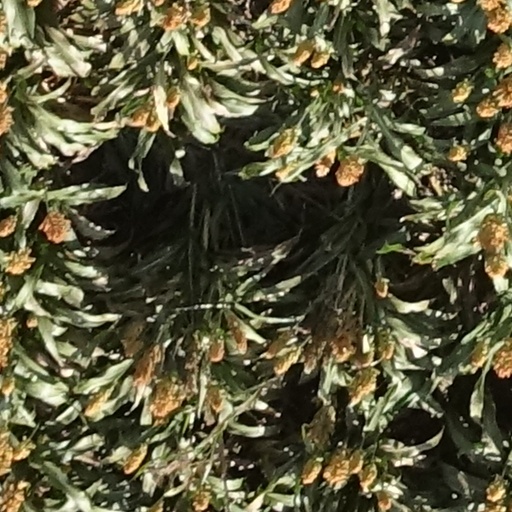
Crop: sorghum